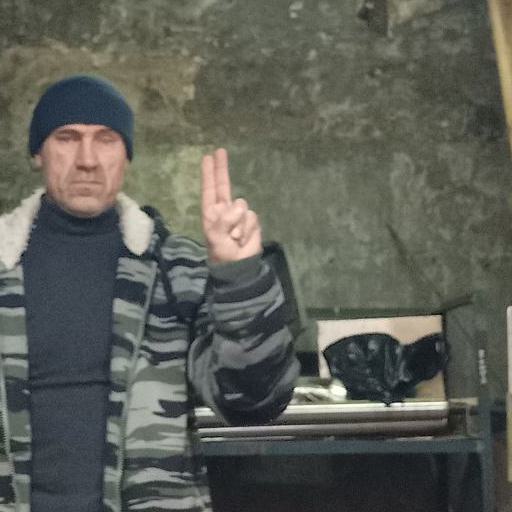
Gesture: two_up